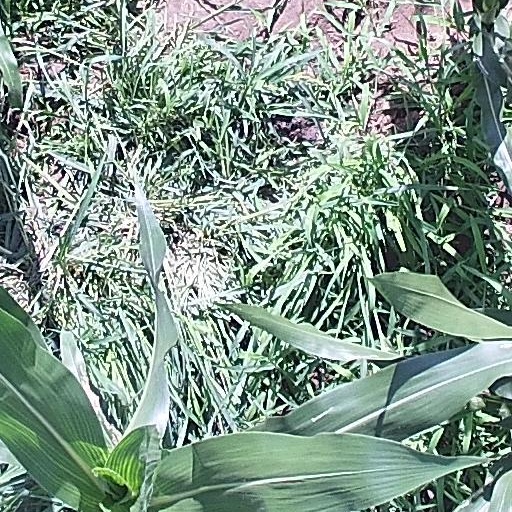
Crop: maize; corn